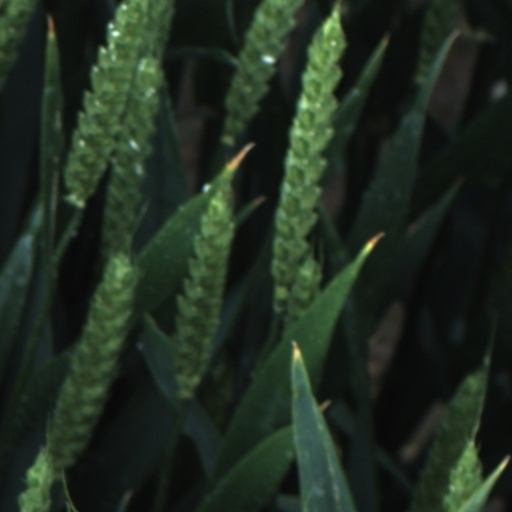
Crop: wheat